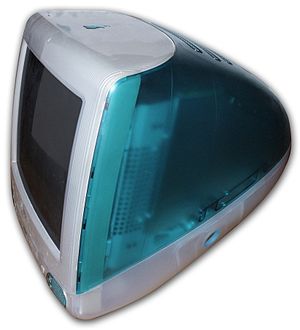
IMac / Historie
Den originale iMac G3 blev introduceret i 1998.
iMac er en serie Macintosh-skrivebordscomputere designet og produceret af Apple Inc. Den har været en af de primære dele af Apples skrivebordscomputertilbud siden dens lancering i 1998. iMac har gennem tiden skiftet udseende og form. Den første udgave, iMac G3, var ægformet med en billedrørskærm, omgivet af et farvet, og til dels også gennemsigtigt, kabinet. I starten fandtes kabinettet kun i blå/hvid farve, men senere indførtes op til 13 andre farver. Den første store opdatering kom med iMac G4, hvor den halvkugleformede fod indeholdt computerens vigtigste dele, hvorpå en bevægelig LCD-skærm var fastgjort. I de nyere versioner af iMac, iMac G5 og Intel iMac, er computerens vigtigste dele placeret bag skærmen. Dette giver en slank skærm, der kan vippes op og ned på en metalfod. Den nuværende iMac har samme form som de tidligere modeller, men er tyndere, og består af et anodiseret aluminiumskabinet med skærm med sorte kanter.